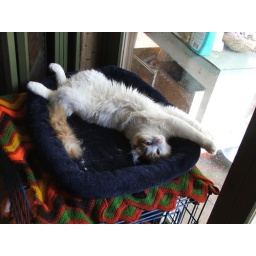
Travie in cat bed